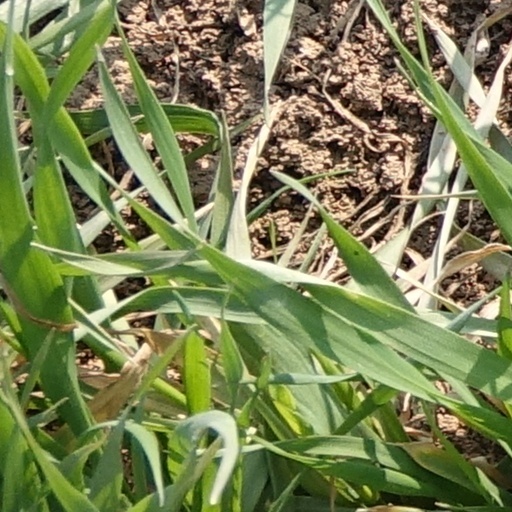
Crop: wheat